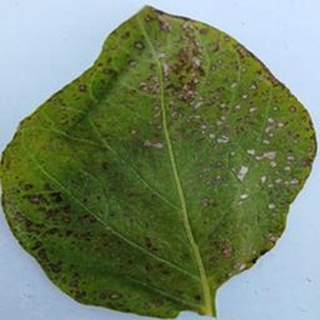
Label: potato_early_blight